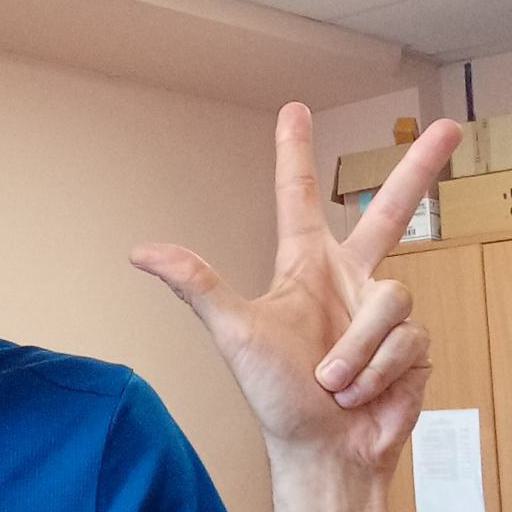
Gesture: three2